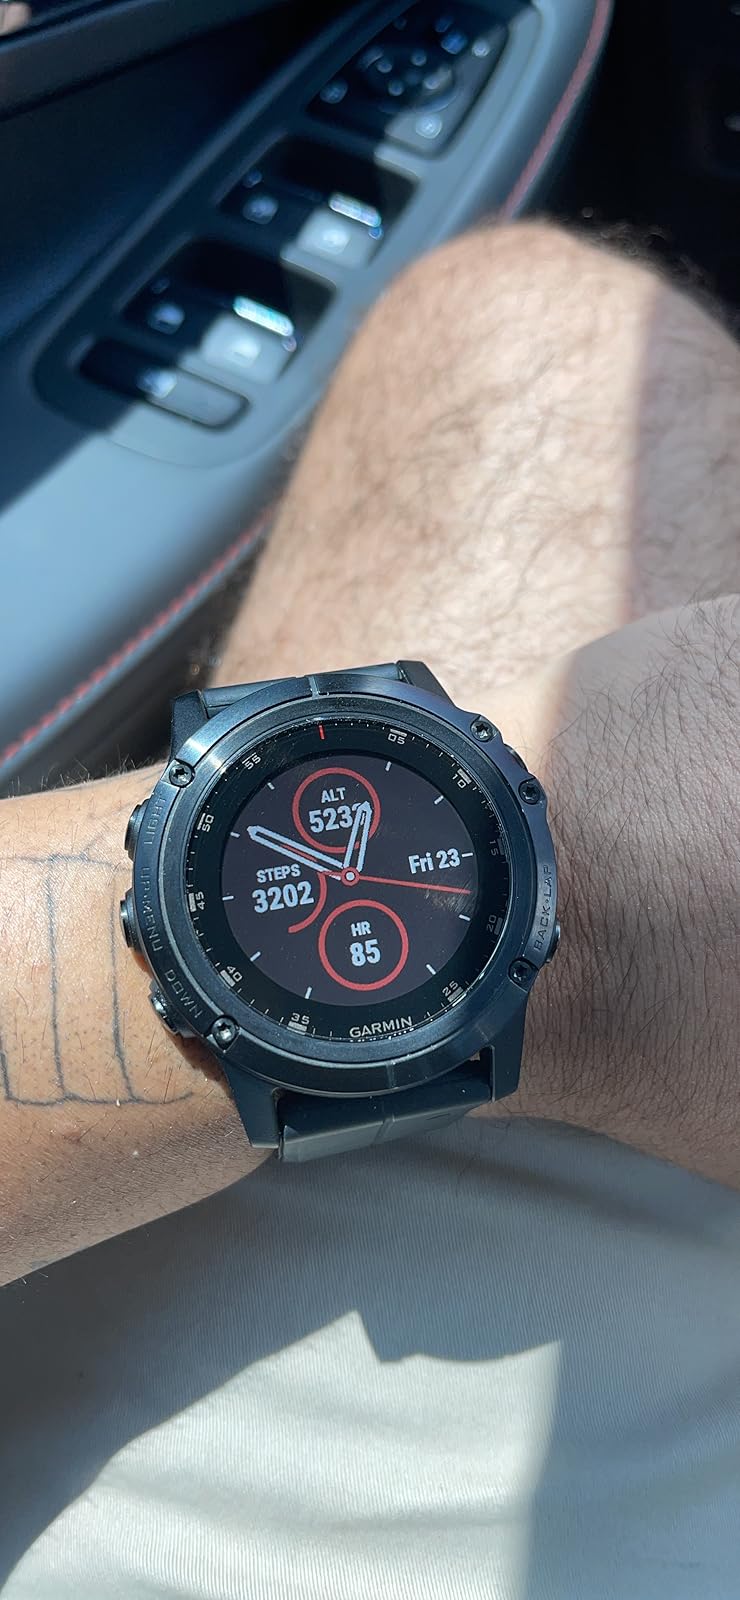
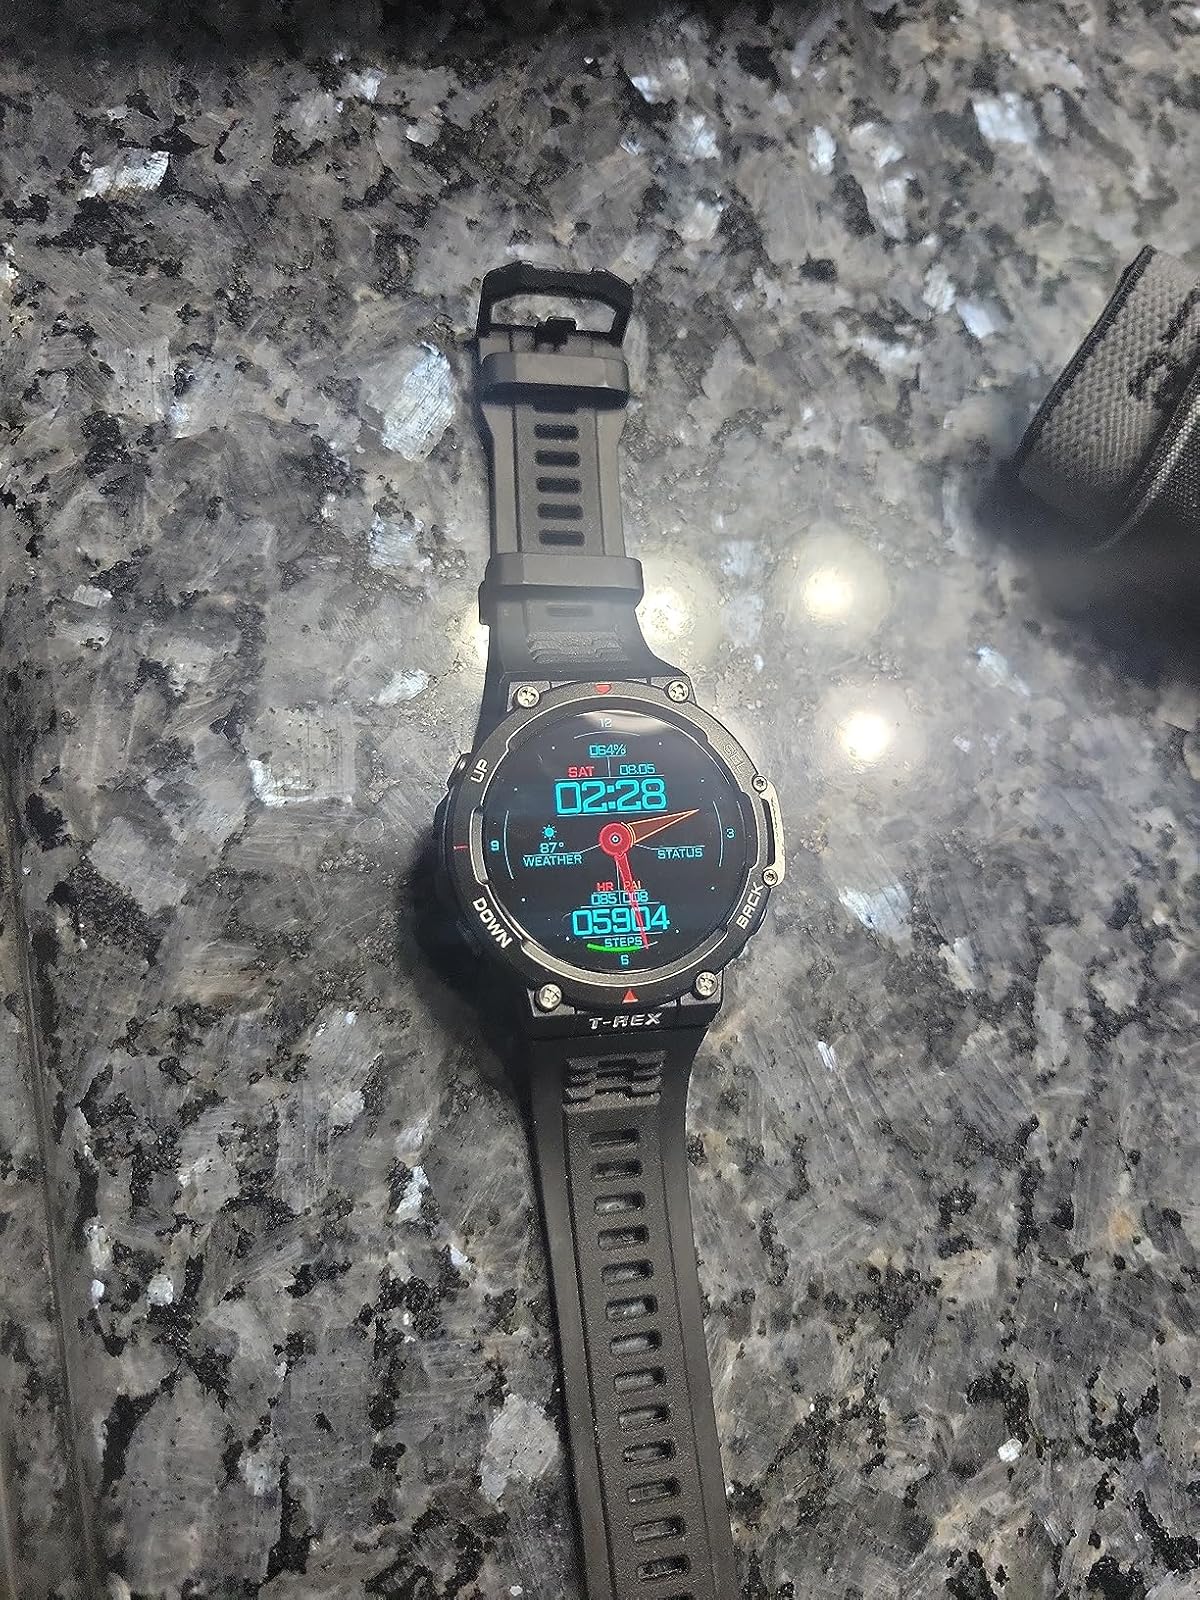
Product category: smartwatch
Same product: no